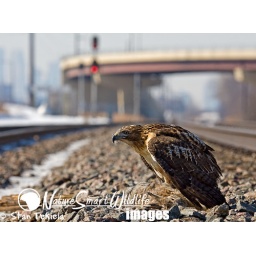
Red-tailed Hawk Buteo jamaicensis along rail road tracks, urban, highway, on rabbit, taken in St Paul Minnesota, falconry bird